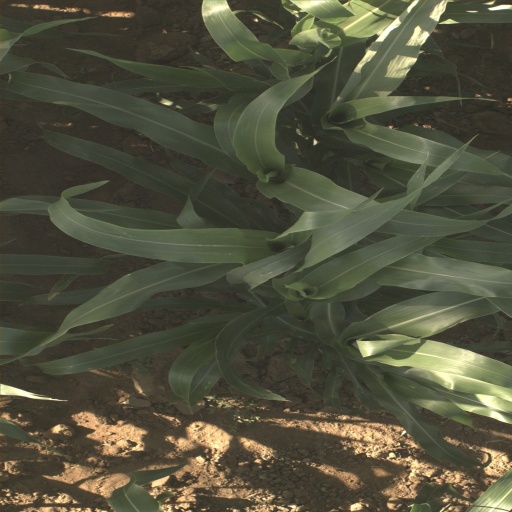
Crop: sorghum